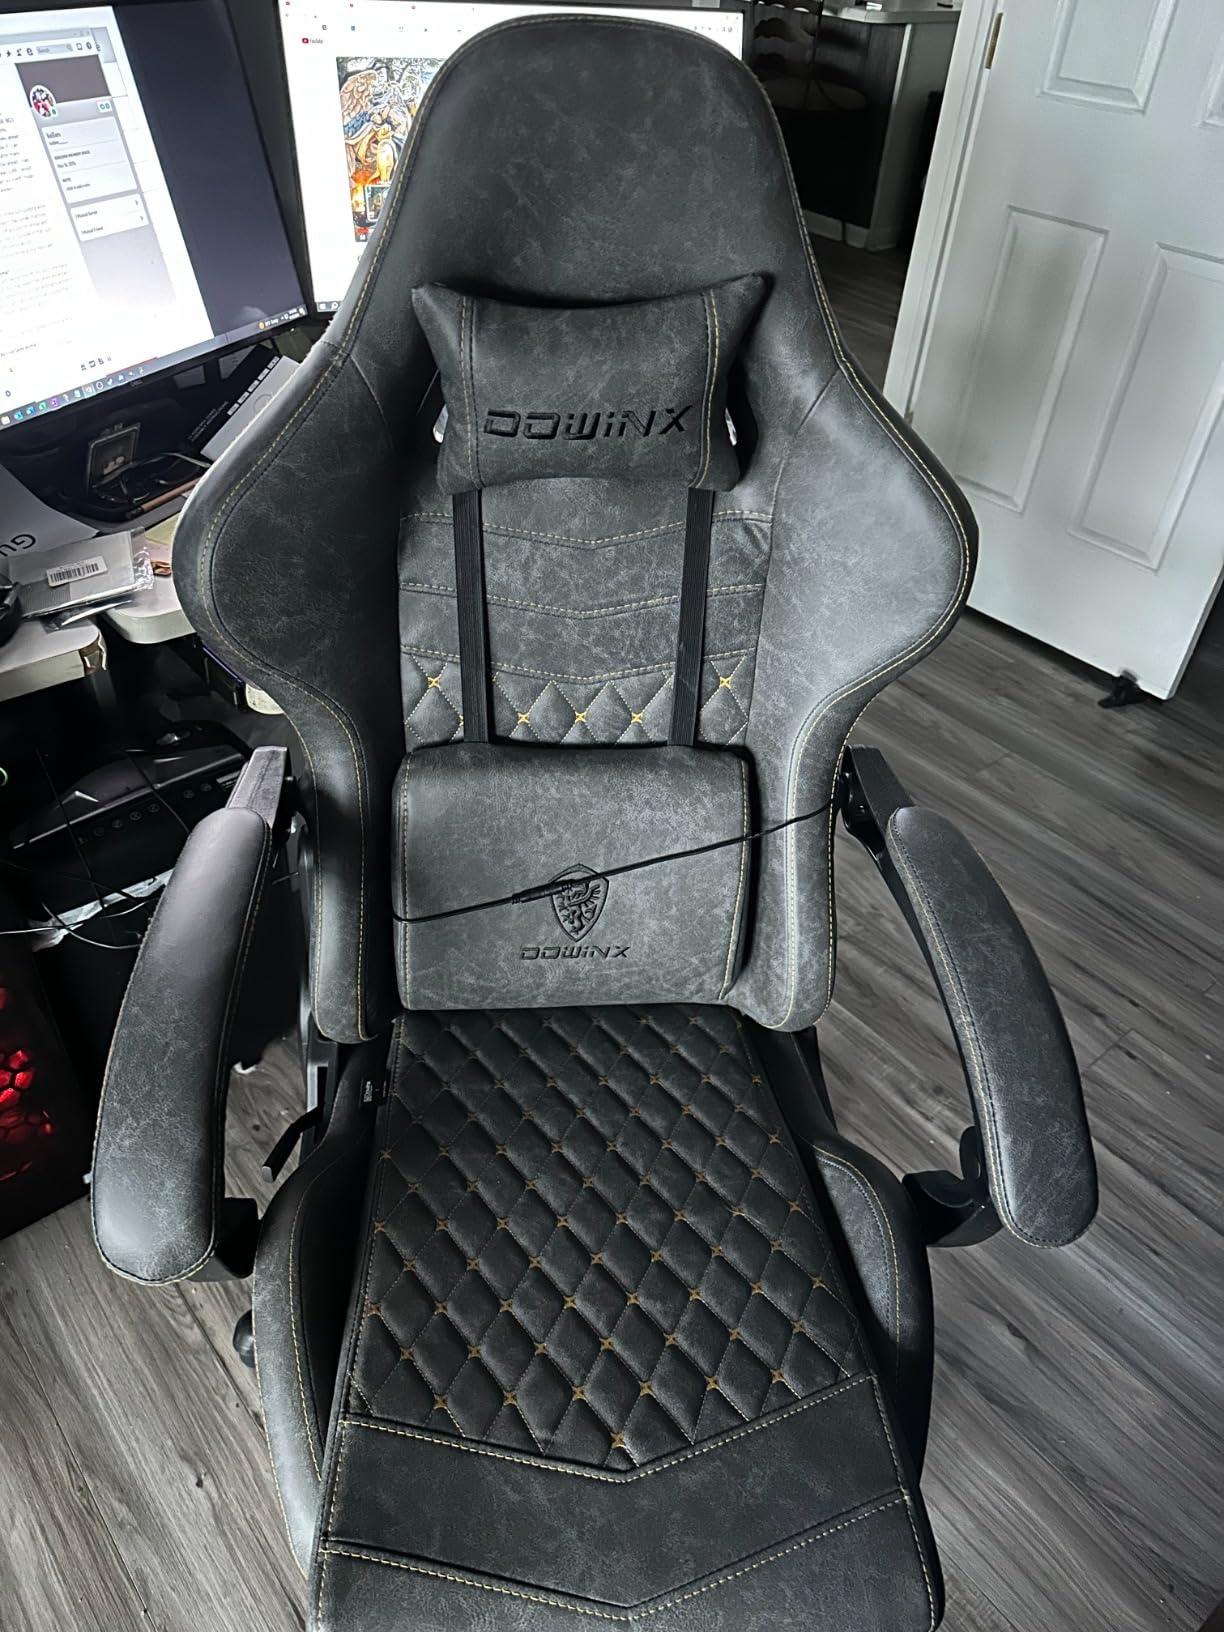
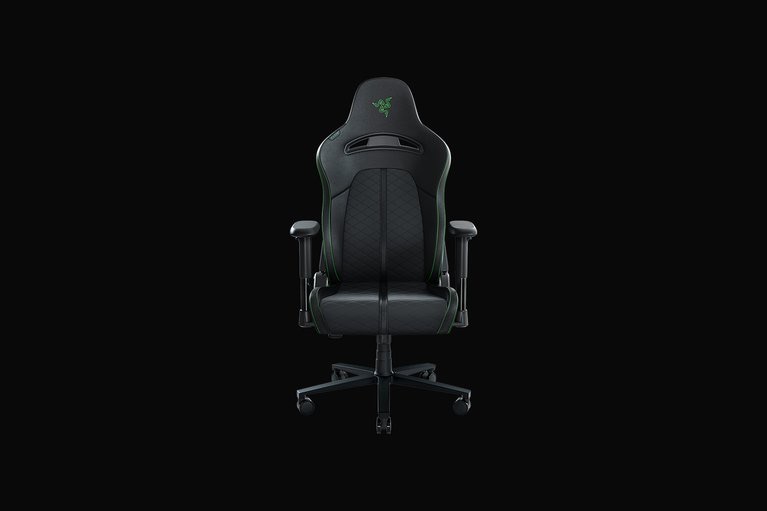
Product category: items_chair
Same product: no